Bikaner

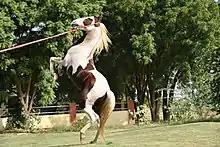
National Research Centre on Equines

Bhandasar Jain Temple is known for its beautiful leaf paintings, frescoes and ornamented mirror work. This temple was constructed by Bhandasa Oswal in the 15th century. This temple is constructed using red sandstone with paintings on walls and pillars of the sanctum and mandapa. The temple is dedicated to the 5th Tirthankara sumatinatha. The temple consist of "garbhagriha", "antarala", "mahamandapa" and "ardhamandapa".